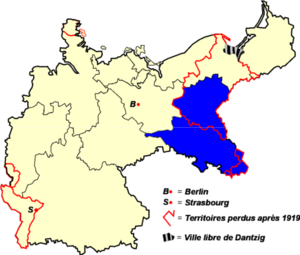
Territoires couverts par la Fédération de football d'Allemagne du Sud-Est de 1905 à 1933 Catégorie:Logo Fédérations Allemandes de Football
La Fédération de football d’Allemagne du Nord-Est est une fédération régionale de football membre de la DFB.